Kominato Station

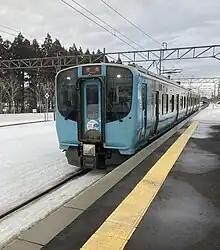
An Aomori-bound Aoimori 703 series set arriving at Kominato Station. The snow barrier forest can be seen to the left of the train.

The station is primarily served by trains operating on a local service on the Aoimori Railway Line between Aomori and Hachinohe. It is served by one rapid express train, the 560M train operated jointly by the Aoimori Railway and the Iwate Galaxy Railway between Aomori and . Passenger trains serve Kominato Station just over 17 hours a day from 6:10am to 11:21pm. At peak hours between the first train and 9:06am, trains depart from the station roughly every 30 minutes; otherwise trains depart at an approximate hourly basis. In 2018, a daily average of 844 passengers boarded trains at Kominato Station, an increase from the daily average of 410 passengers the station served in 2010, the final year of its ownership by JR East. In 2018, the station was the eighth busiest on the Aoimori Railway Line, excluding Aomori and Hachinohe stations. It has been the busiest station along the Aoimori Railway Line in Hiranai throughout the line's existence.